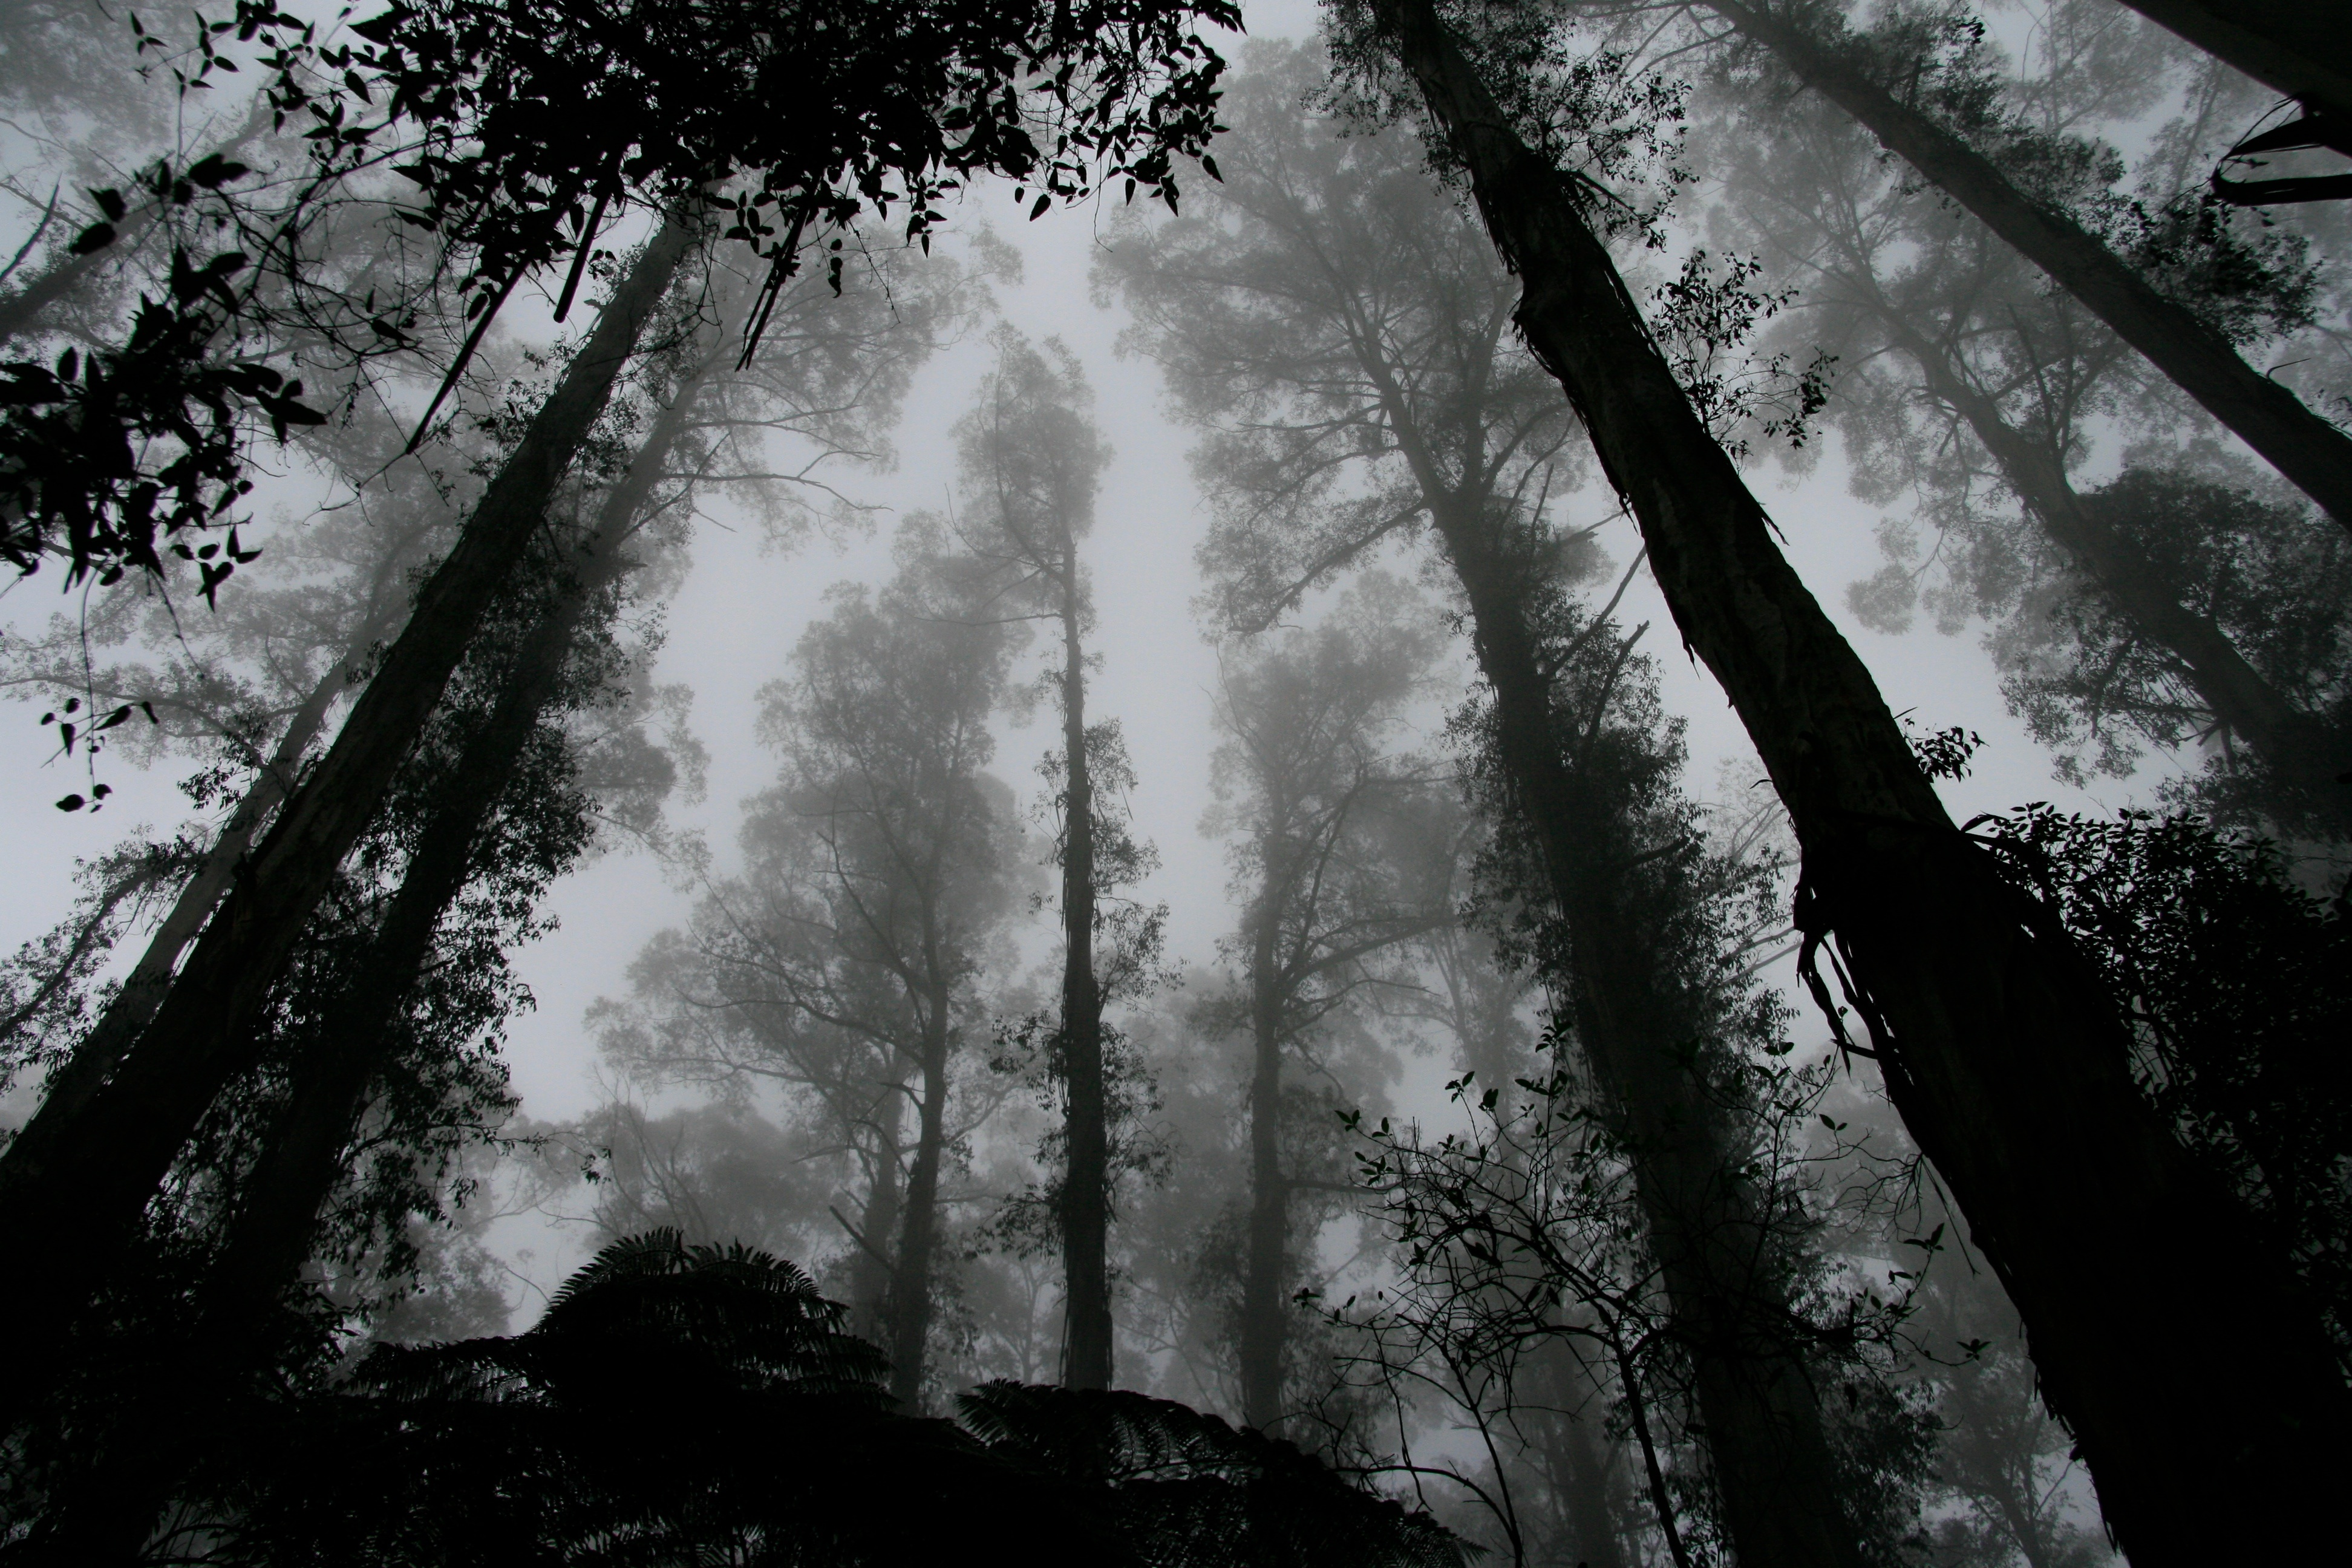
tree, nature, forest, wilderness, branch, snow, winter, light, black and white, plant, sky, mist, sunlight, morning, fall, perspective, moody, spooky, foggy, foliage, mystic, autumn, weather, darkness, monochrome, season, trees, woods, scary, misty, fantasy, habitat, monochrome photography, natural environment, atmospheric phenomenon, woody plant